Rumbling Hearts

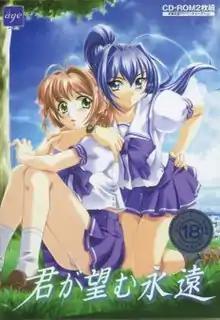
Original visual novel cover featuring Haruka Suzumiya (left) and Mitsuki Hayase (right)

, or Kiminozo for short, is a Japanese adult visual novel developed by Âge and released on August 3, 2001, for Windows. It was later ported to the Dreamcast and PlayStation 2. The gameplay in "Kimi ga Nozomu Eien" follows a branching plot line which offers pre-determined scenarios with courses of interaction, and focuses on the appeal of the eight female main characters by the player character.